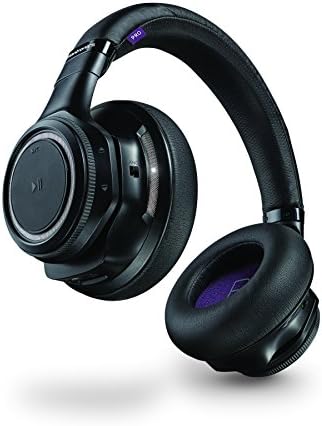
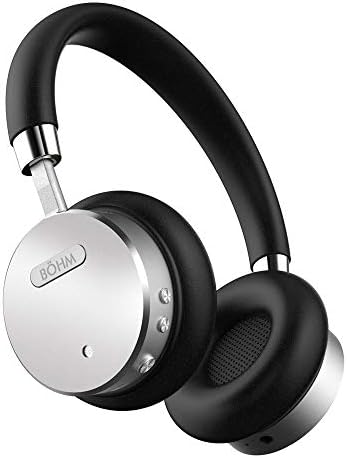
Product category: headphones
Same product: no